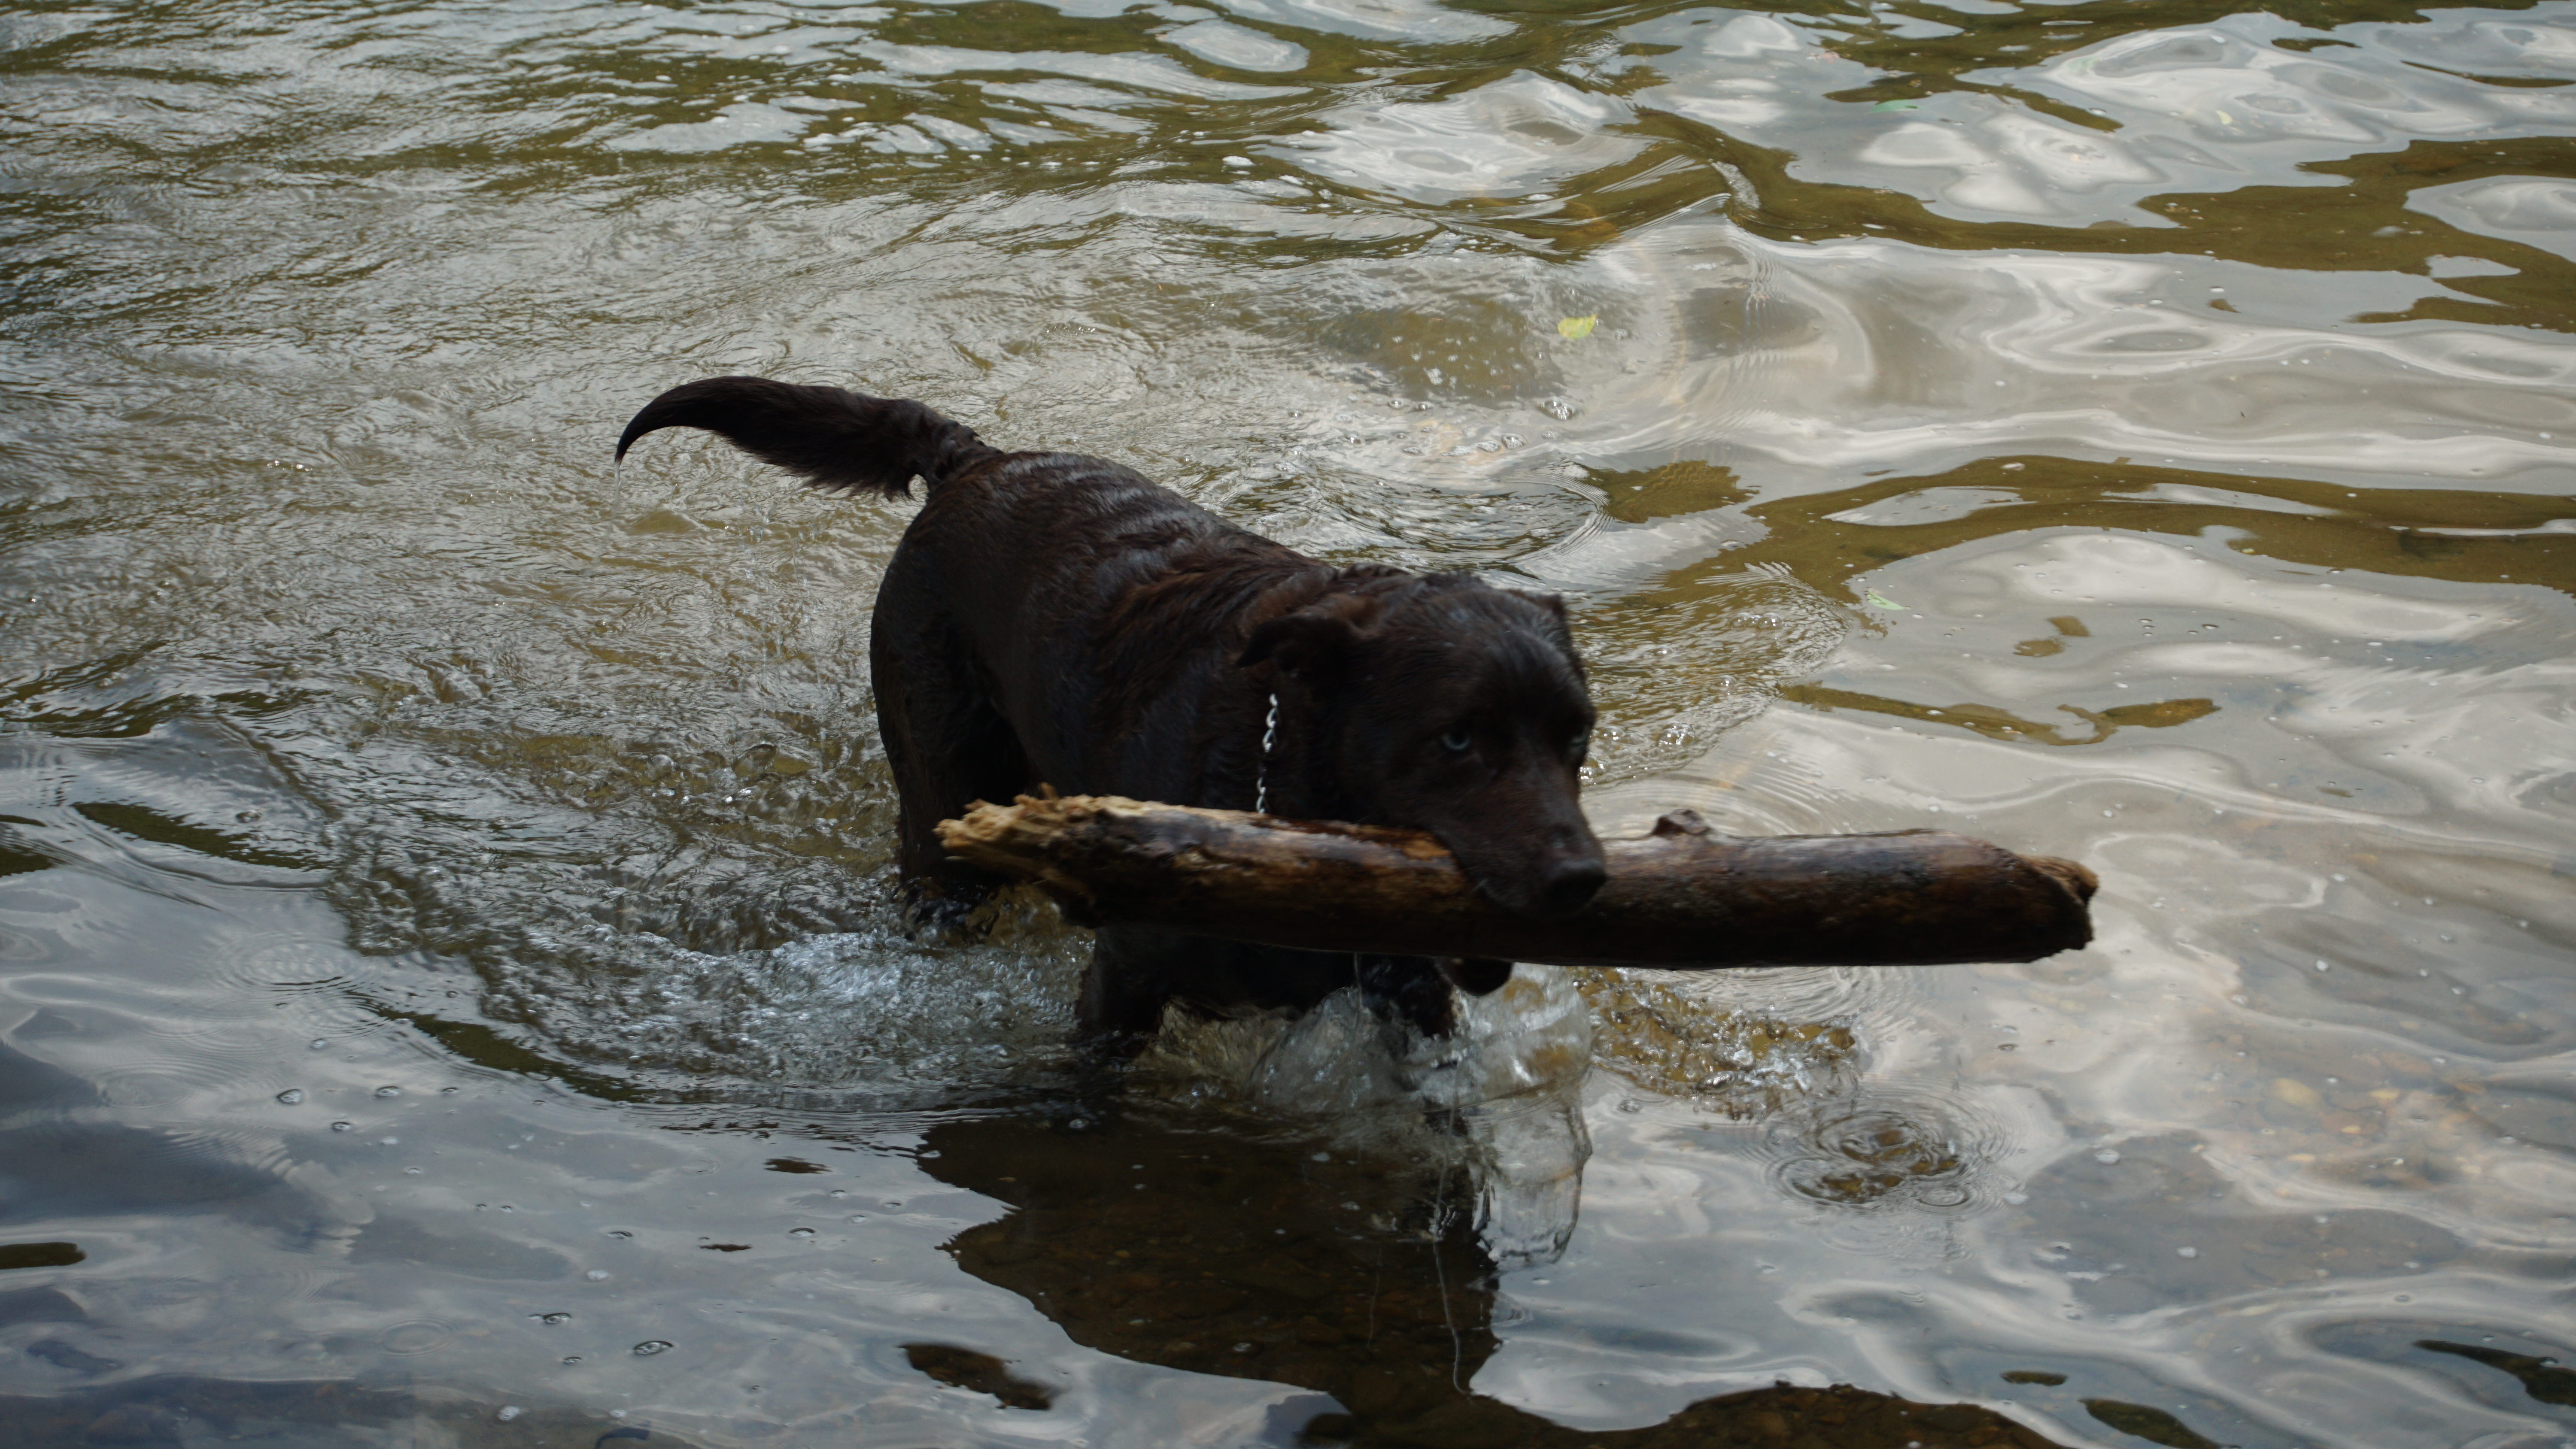
dog, water, retriever, water dog, fetch, river, animal, dog like mammal, labrador retriever, carnivoran, snout, sporting group